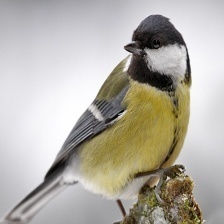
Species: PARUS MAJOR
Scientific name: PARUS MAJOR
ImageNet parent category: chickadee